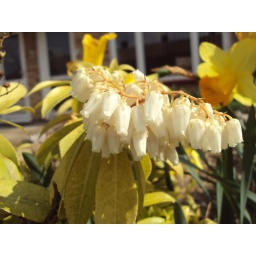
A day in the summer weather , 2010, the nice white flowers basking in the glow of the sun.